Telosma cordata

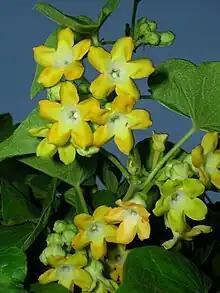
Cowslip creeper flowers

The fruit is smooth, green and round with pointed ends. The interior contains many flat seeds with white fluff attached to the ends. The produce season is around June–August.